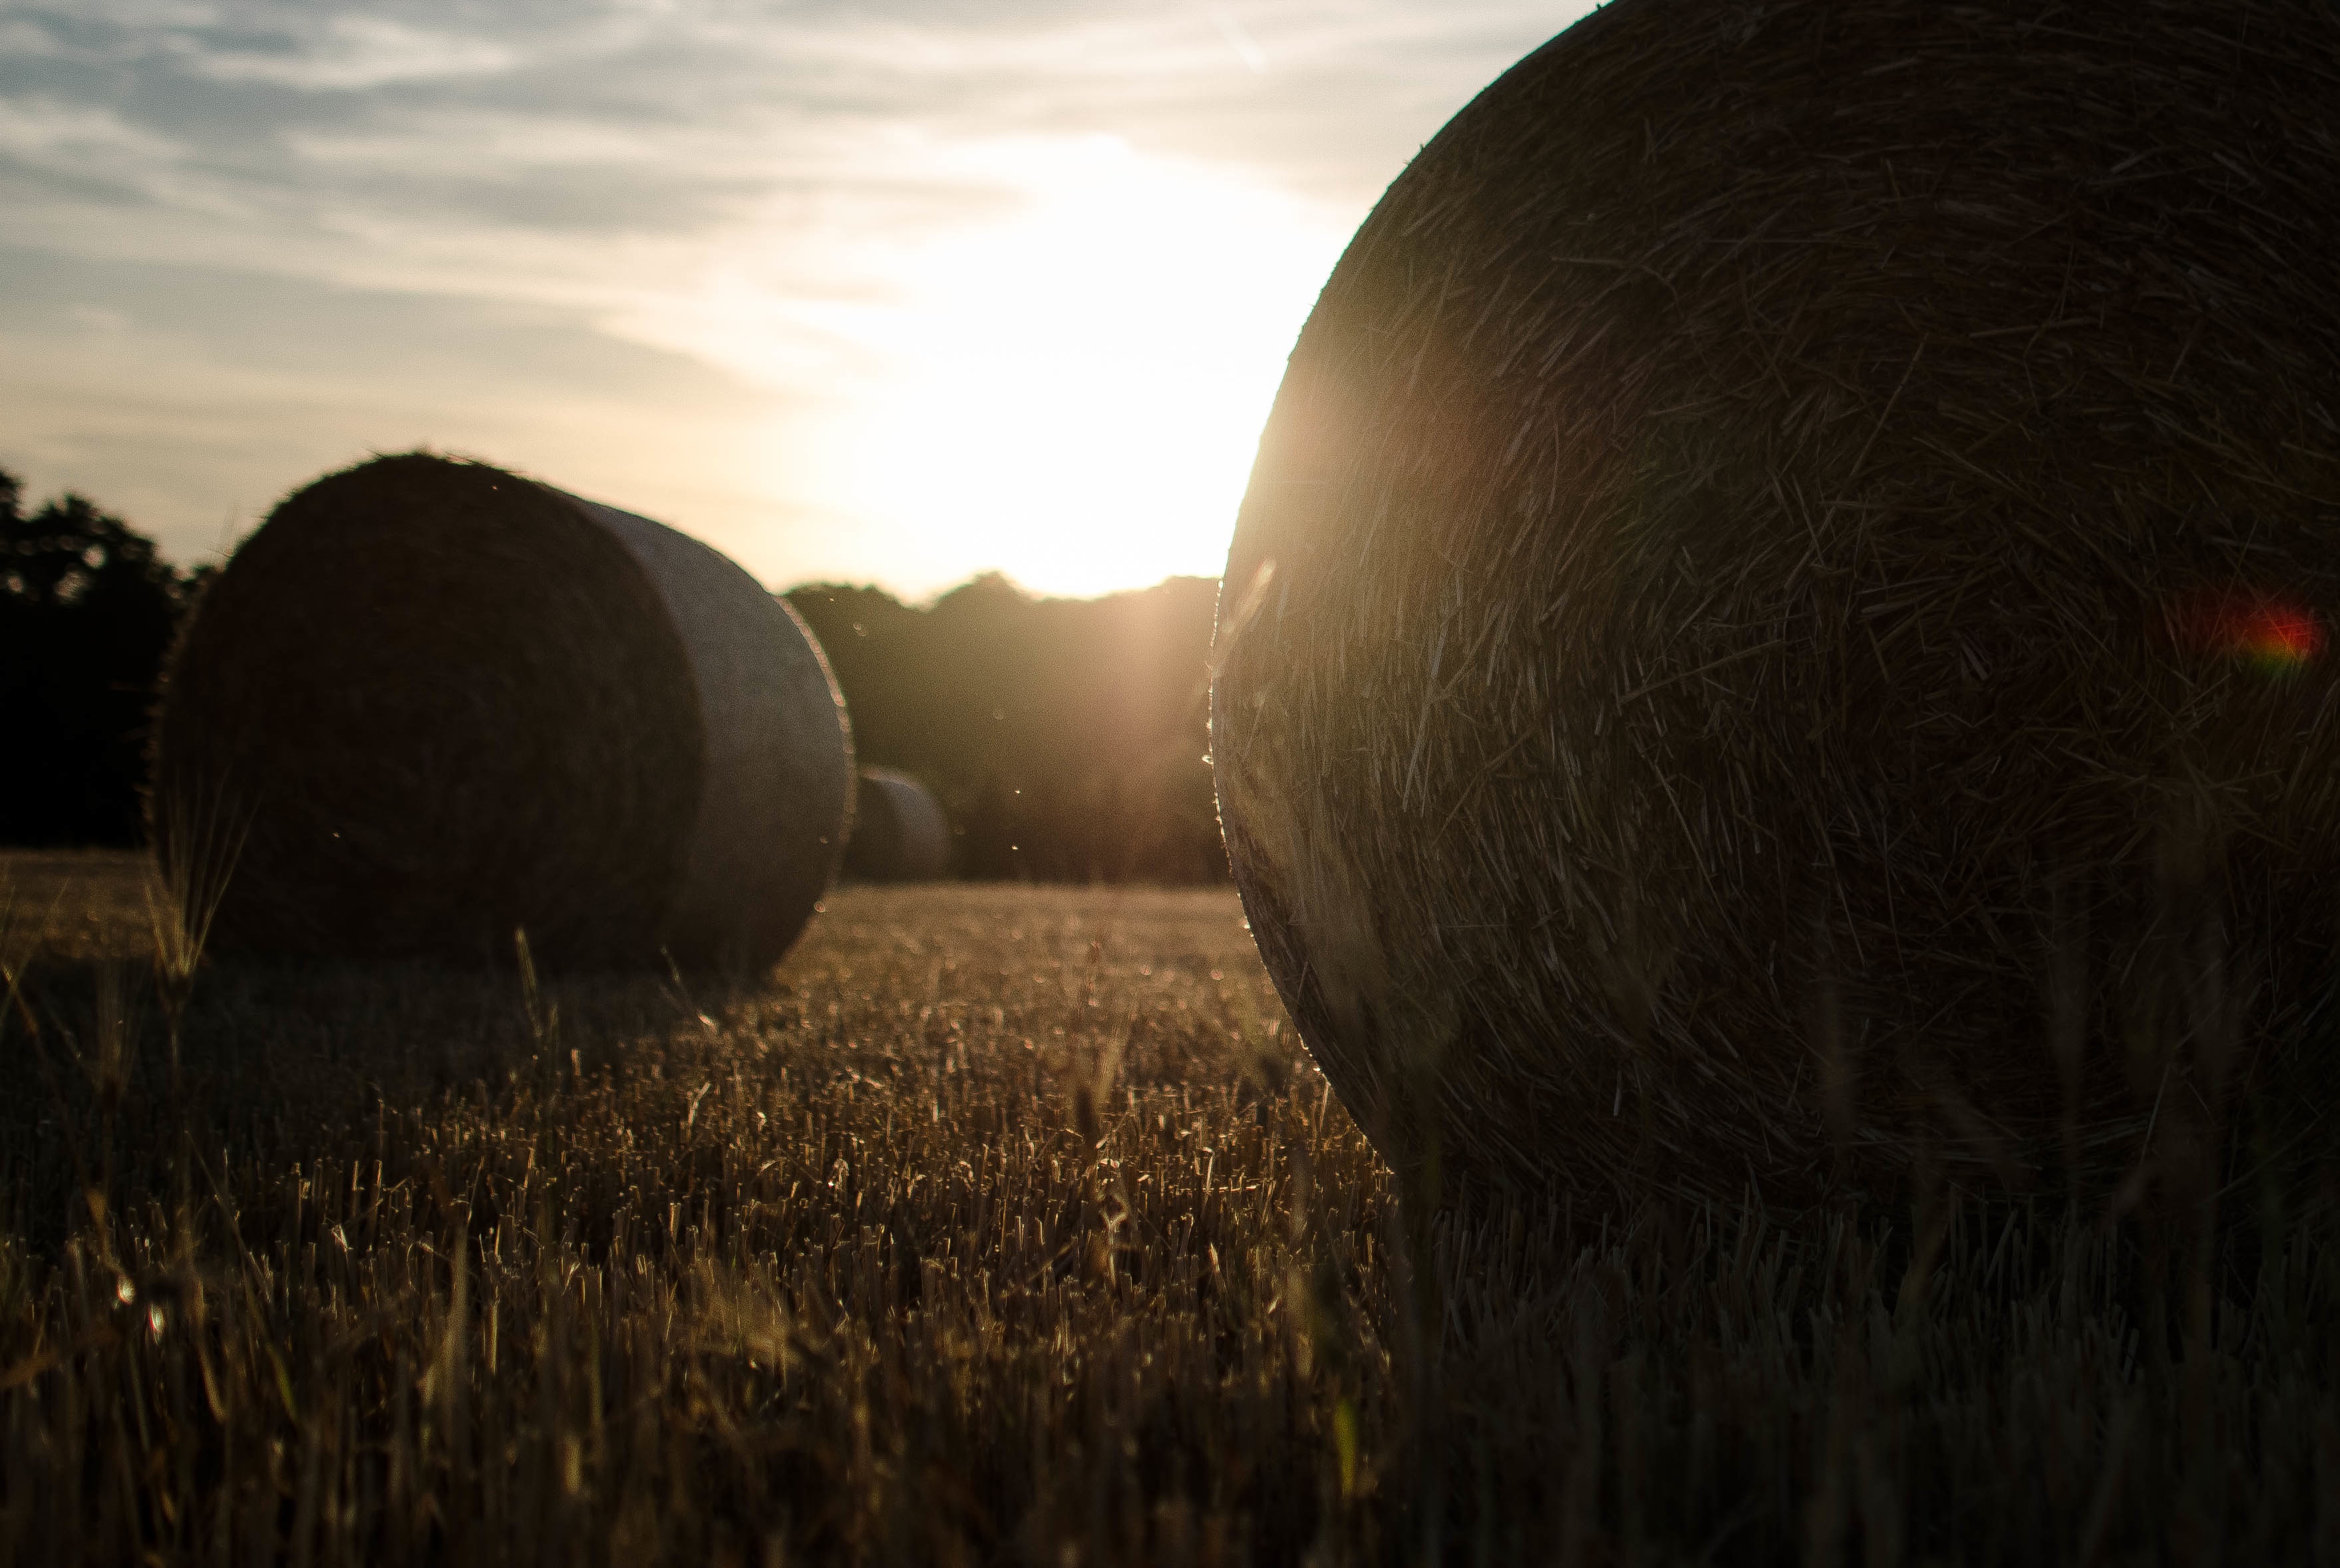
nature, grass, light, sun, sunrise, sunset, field, sunlight, morning, dawn, evening, reflection, autumn, darkness, rural area, atmospheric phenomenon, grass family